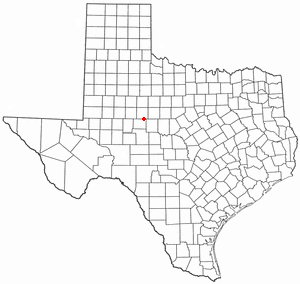
Blackwell est une petite ville des comtés de Nolan et de Coke, au Texas, aux États-Unis.